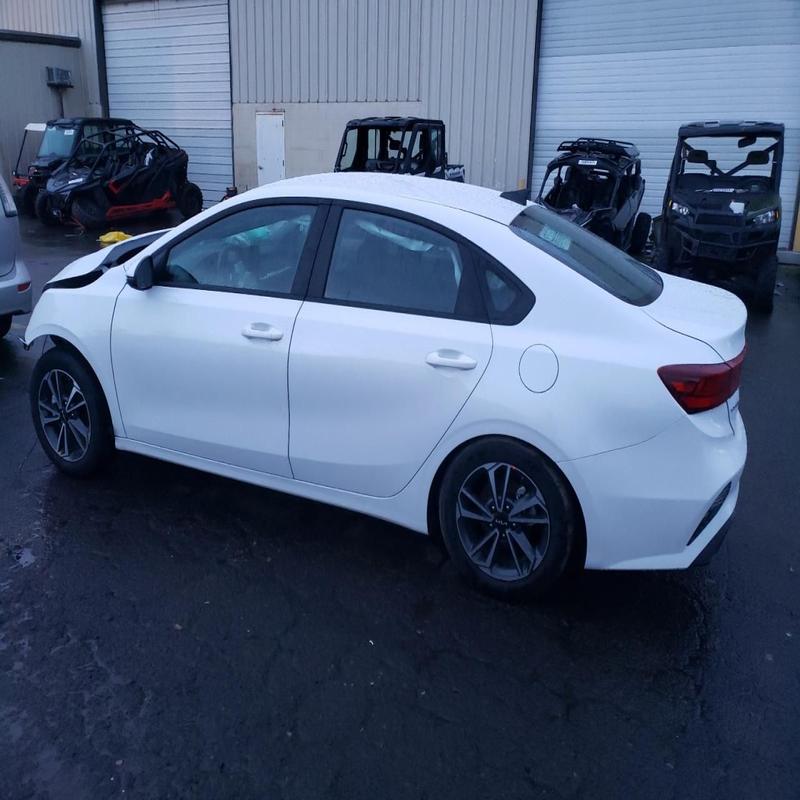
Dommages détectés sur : capot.
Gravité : mineur